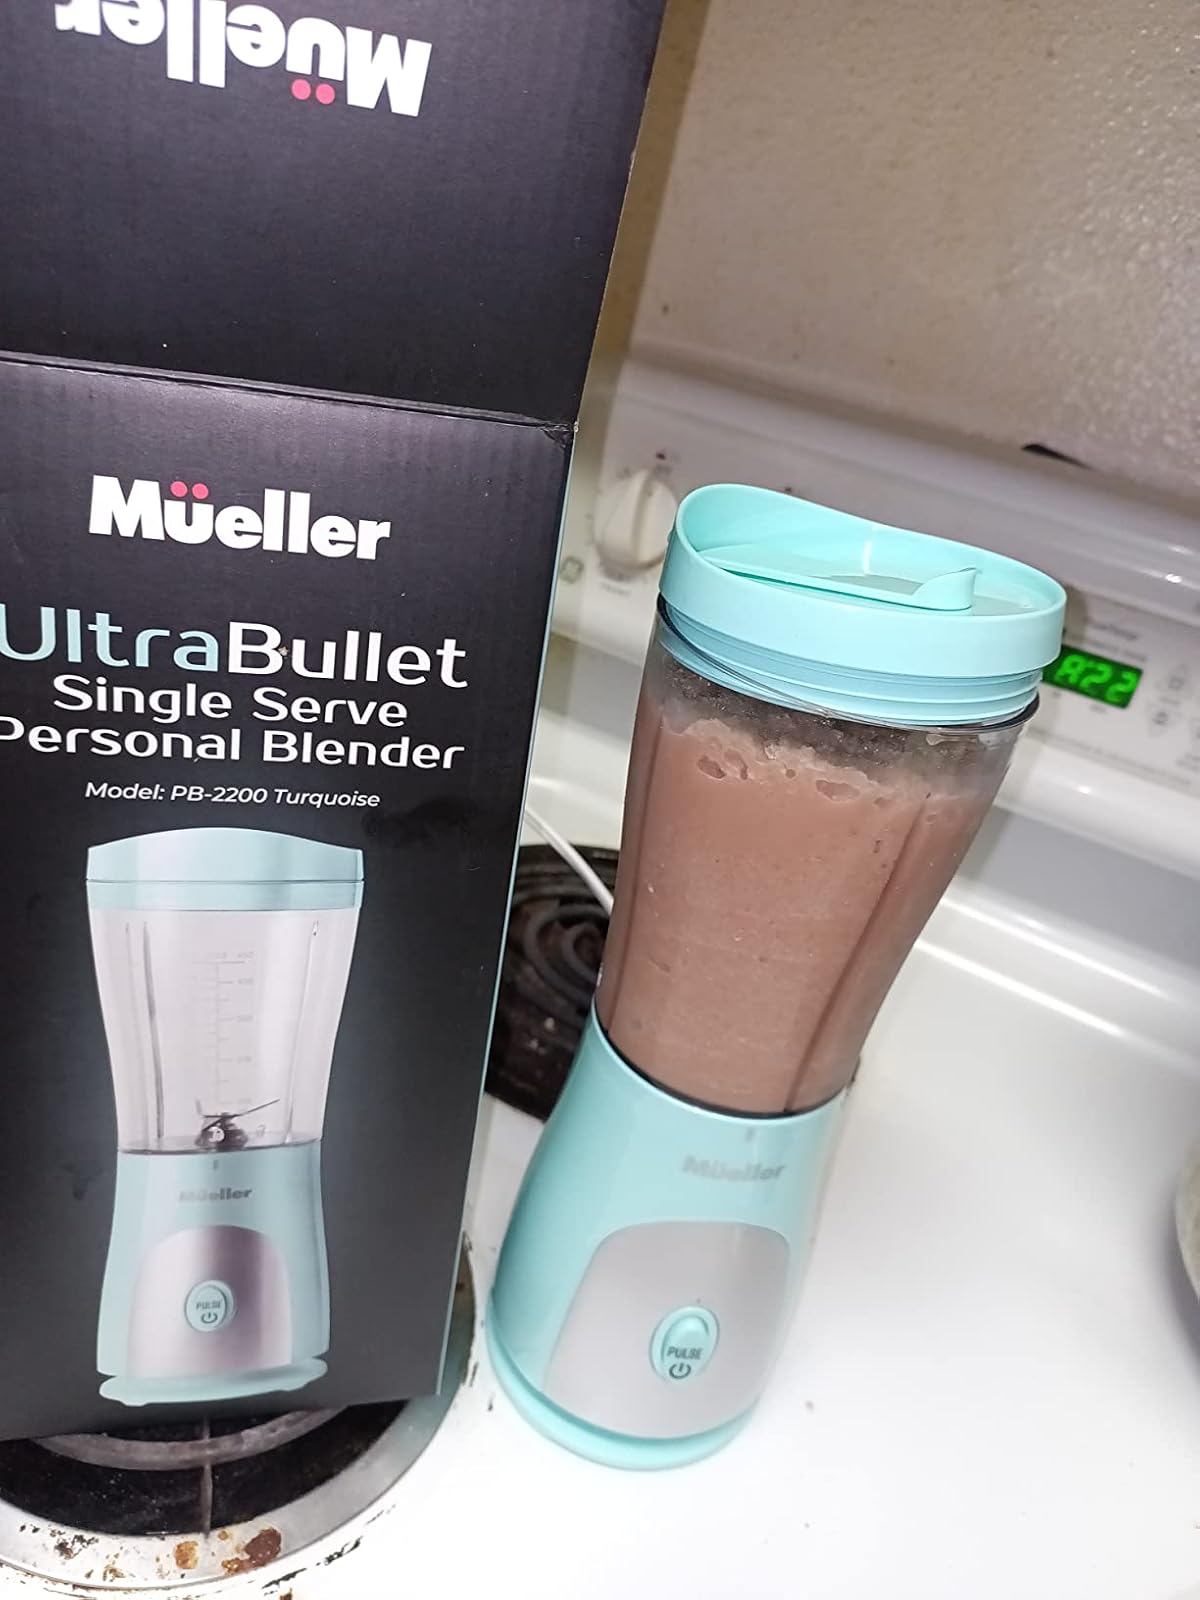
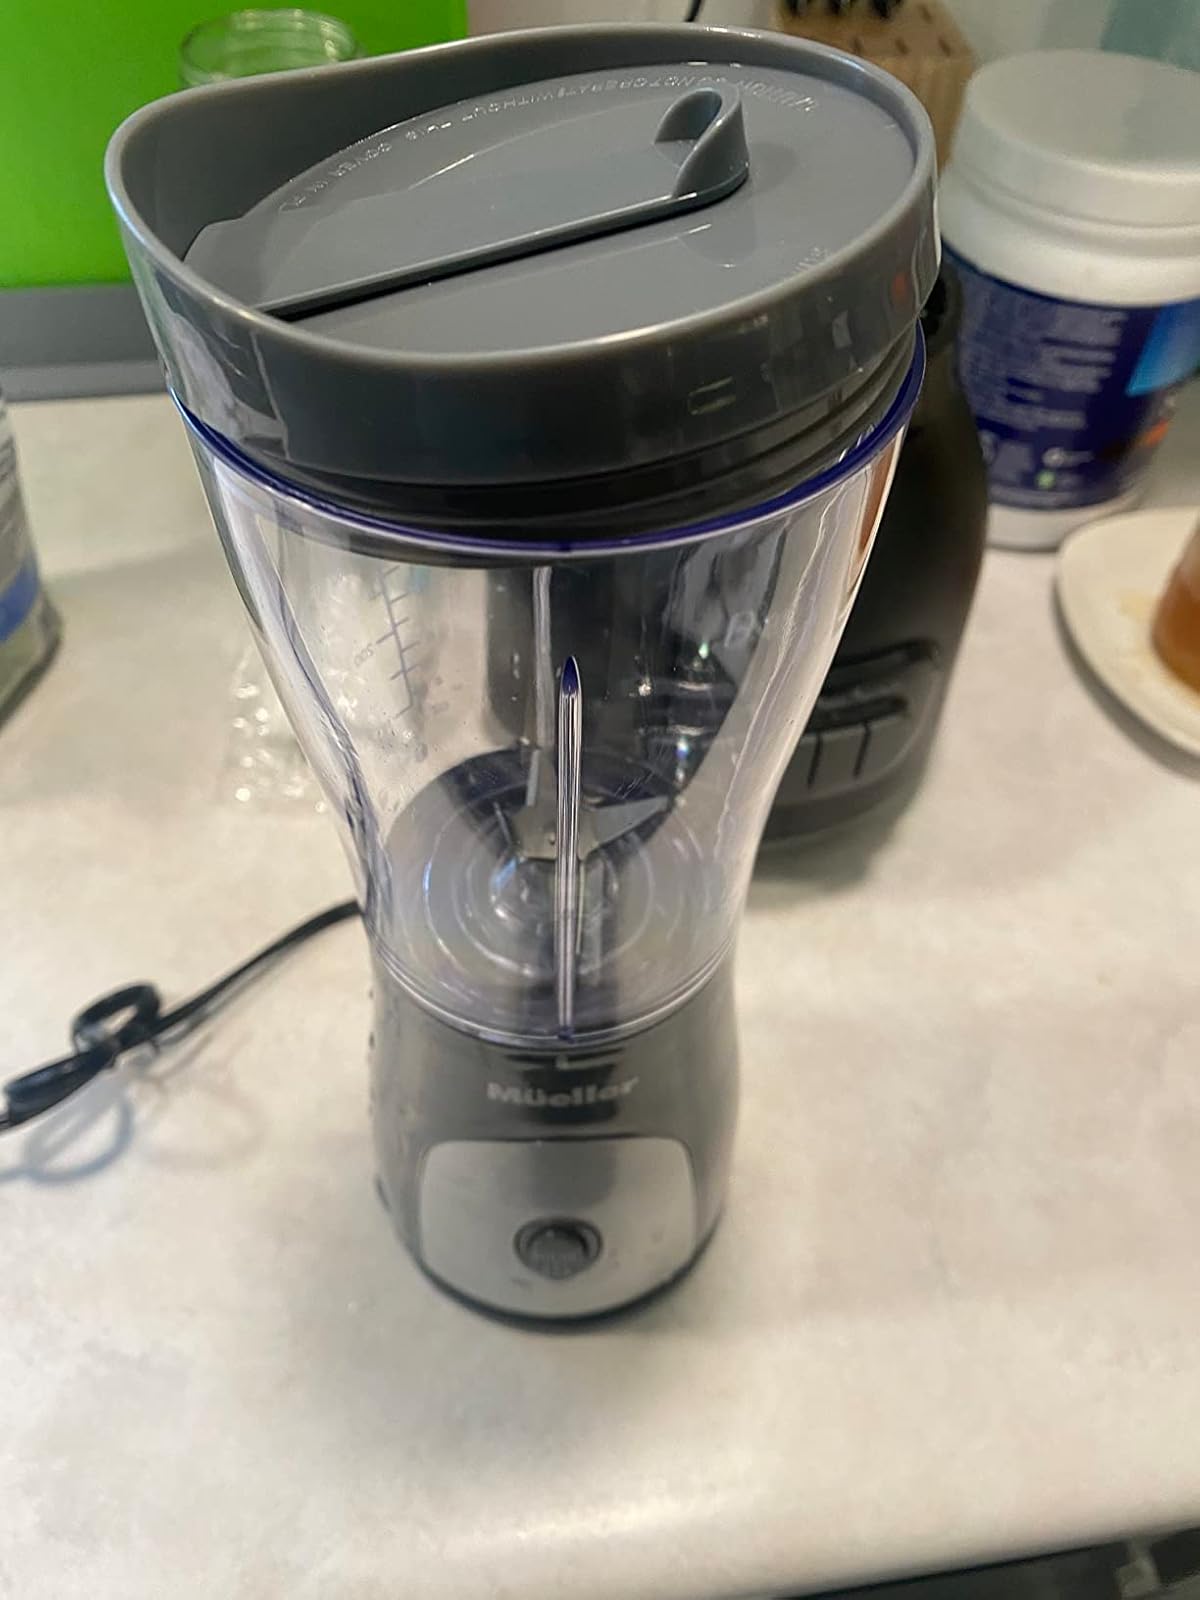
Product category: items_blender
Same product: no